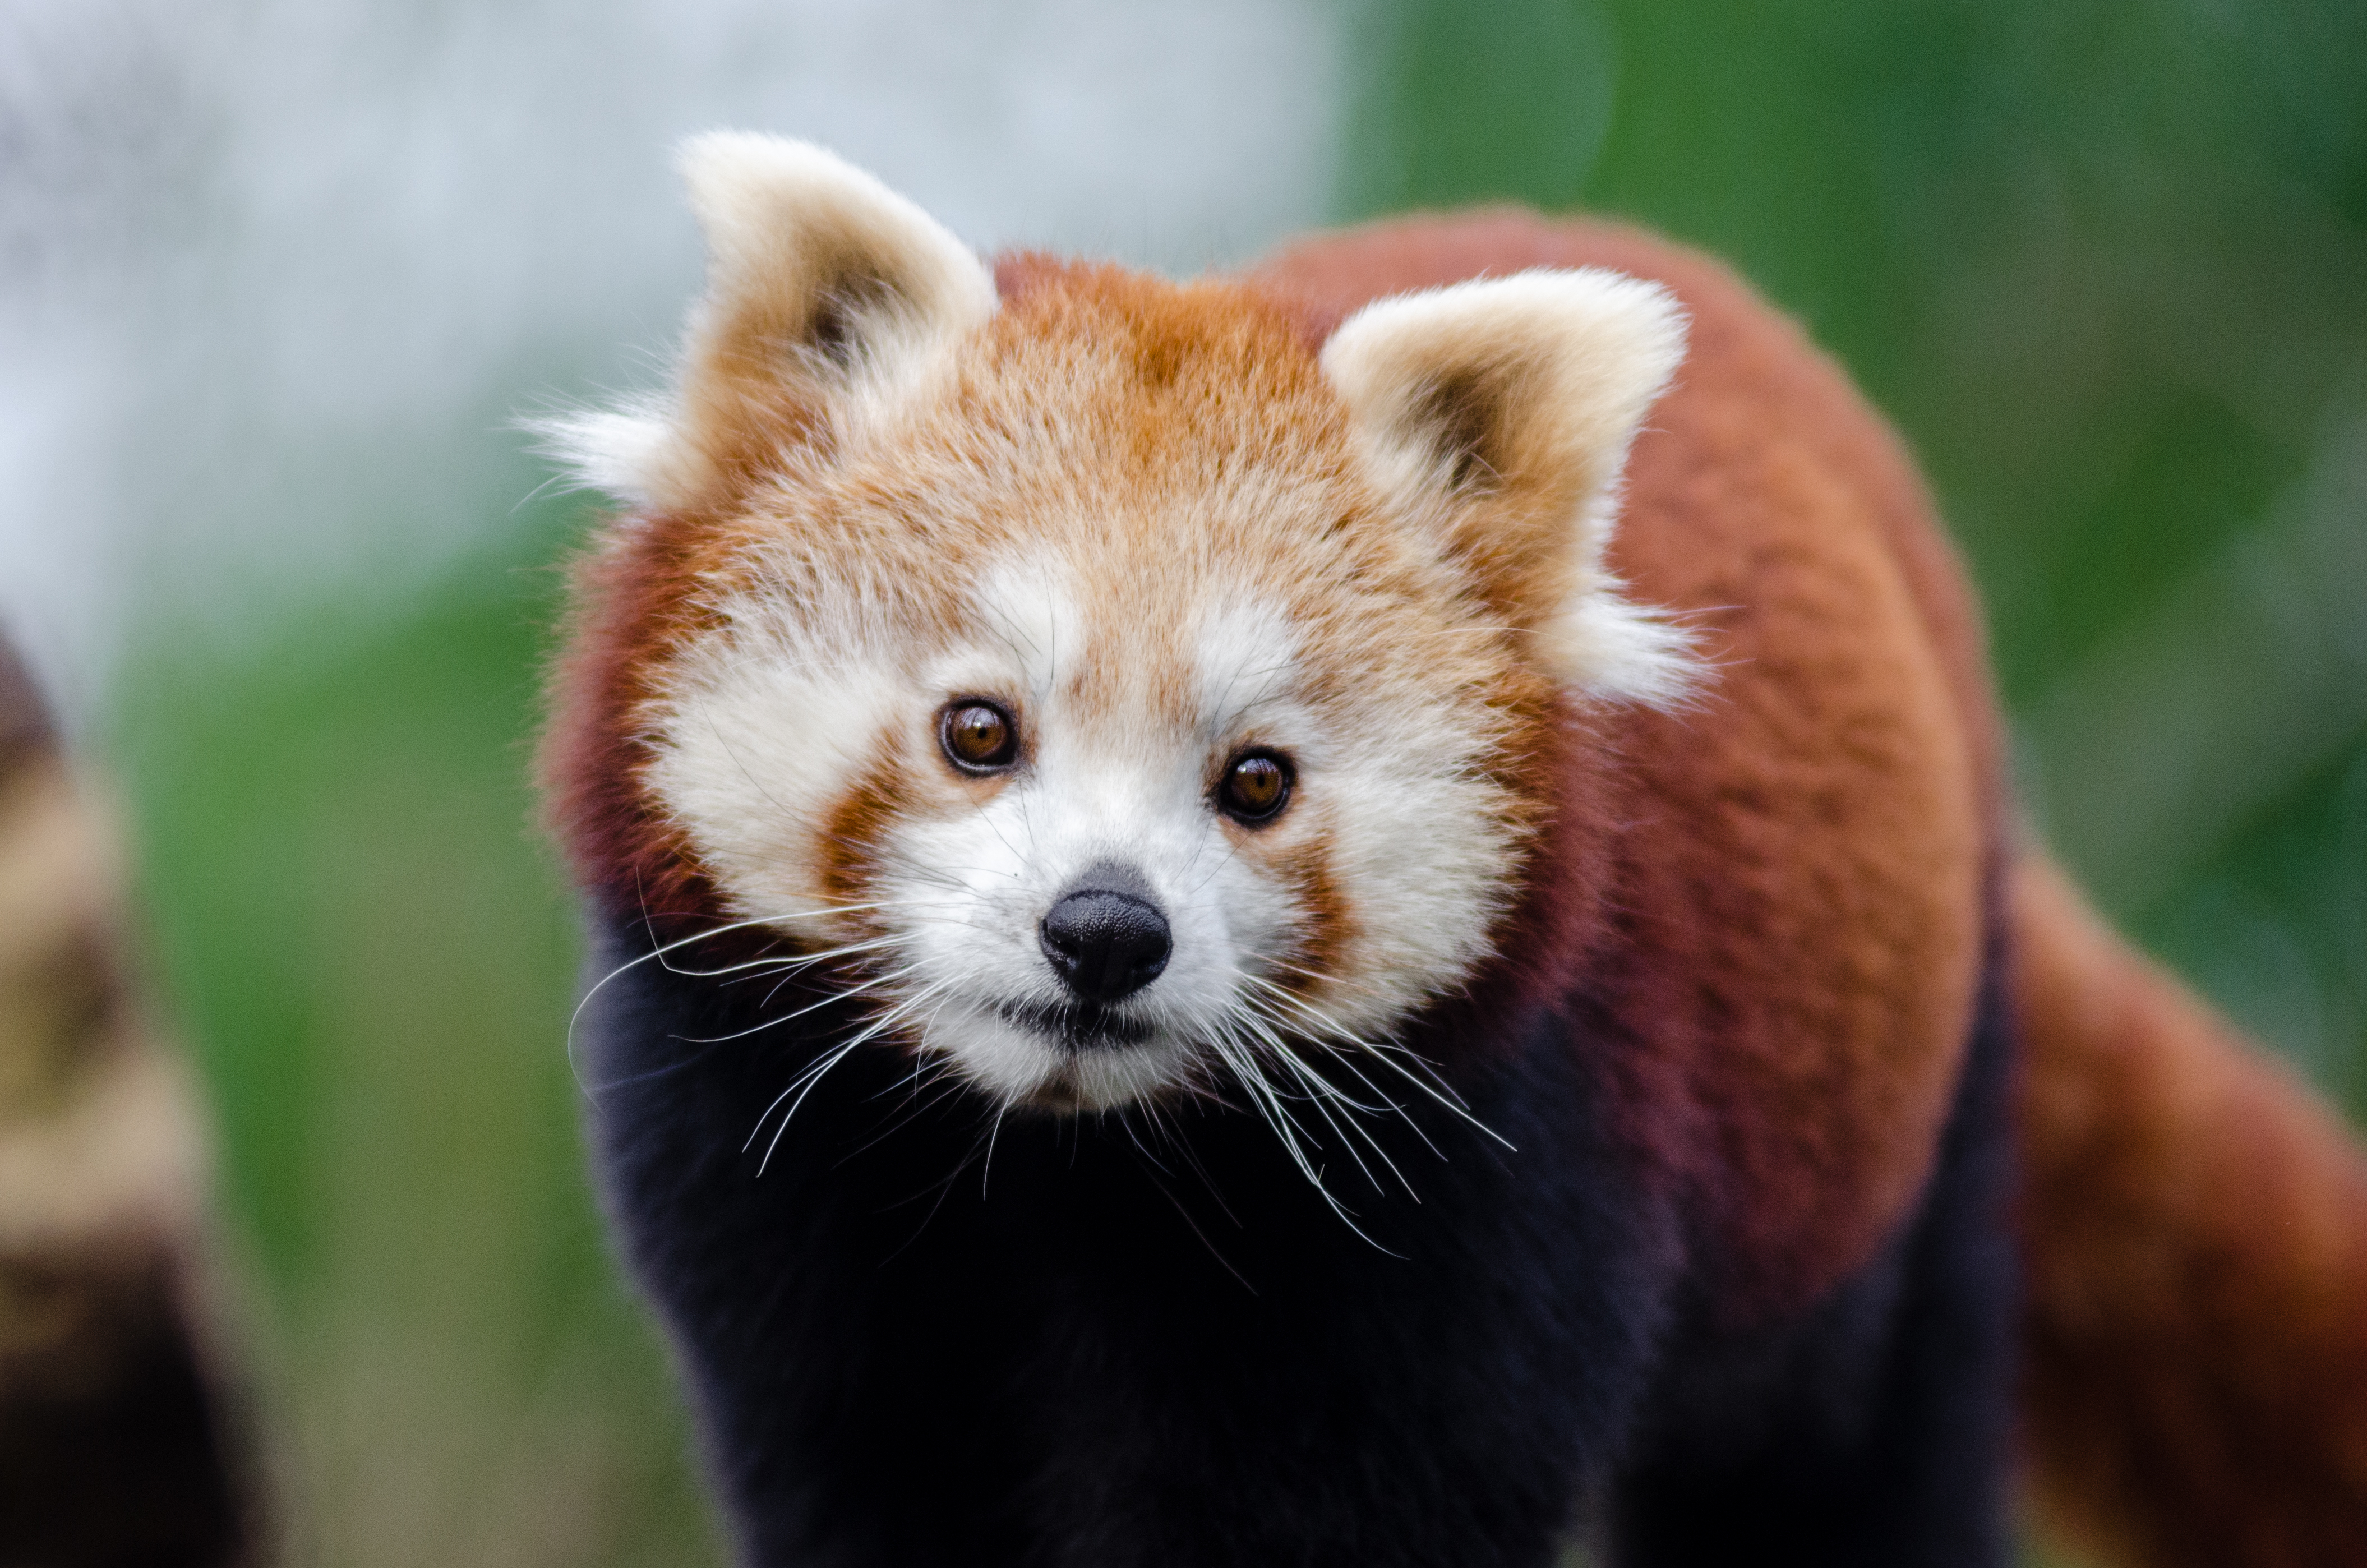
tree, nature, cold, winter, bokeh, vintage, sweet, feet, animal, cute, female, wildlife, zoo, fur, orange, young, green, high, red, foot, mammal, nikon, fauna, red panda, panda, 2015, face, nose, whiskers, paw, tail, animals, ears, endangered, vertebrate, germany, deutschland, natur, paws, tier, iso, fell, gesicht, baum, adorable, bamboo, d7000, roter, kleiner, niedlich, sues, suess, species, bedrohte, tierart, tierpark, weiblich, jungtier, jung, ohren, schwanz, nase, bedroht, ailurus, fulgens, mozilla, firefox, wochenende, weekend, kalt, gr n, s s, carnivoran, dog breed group